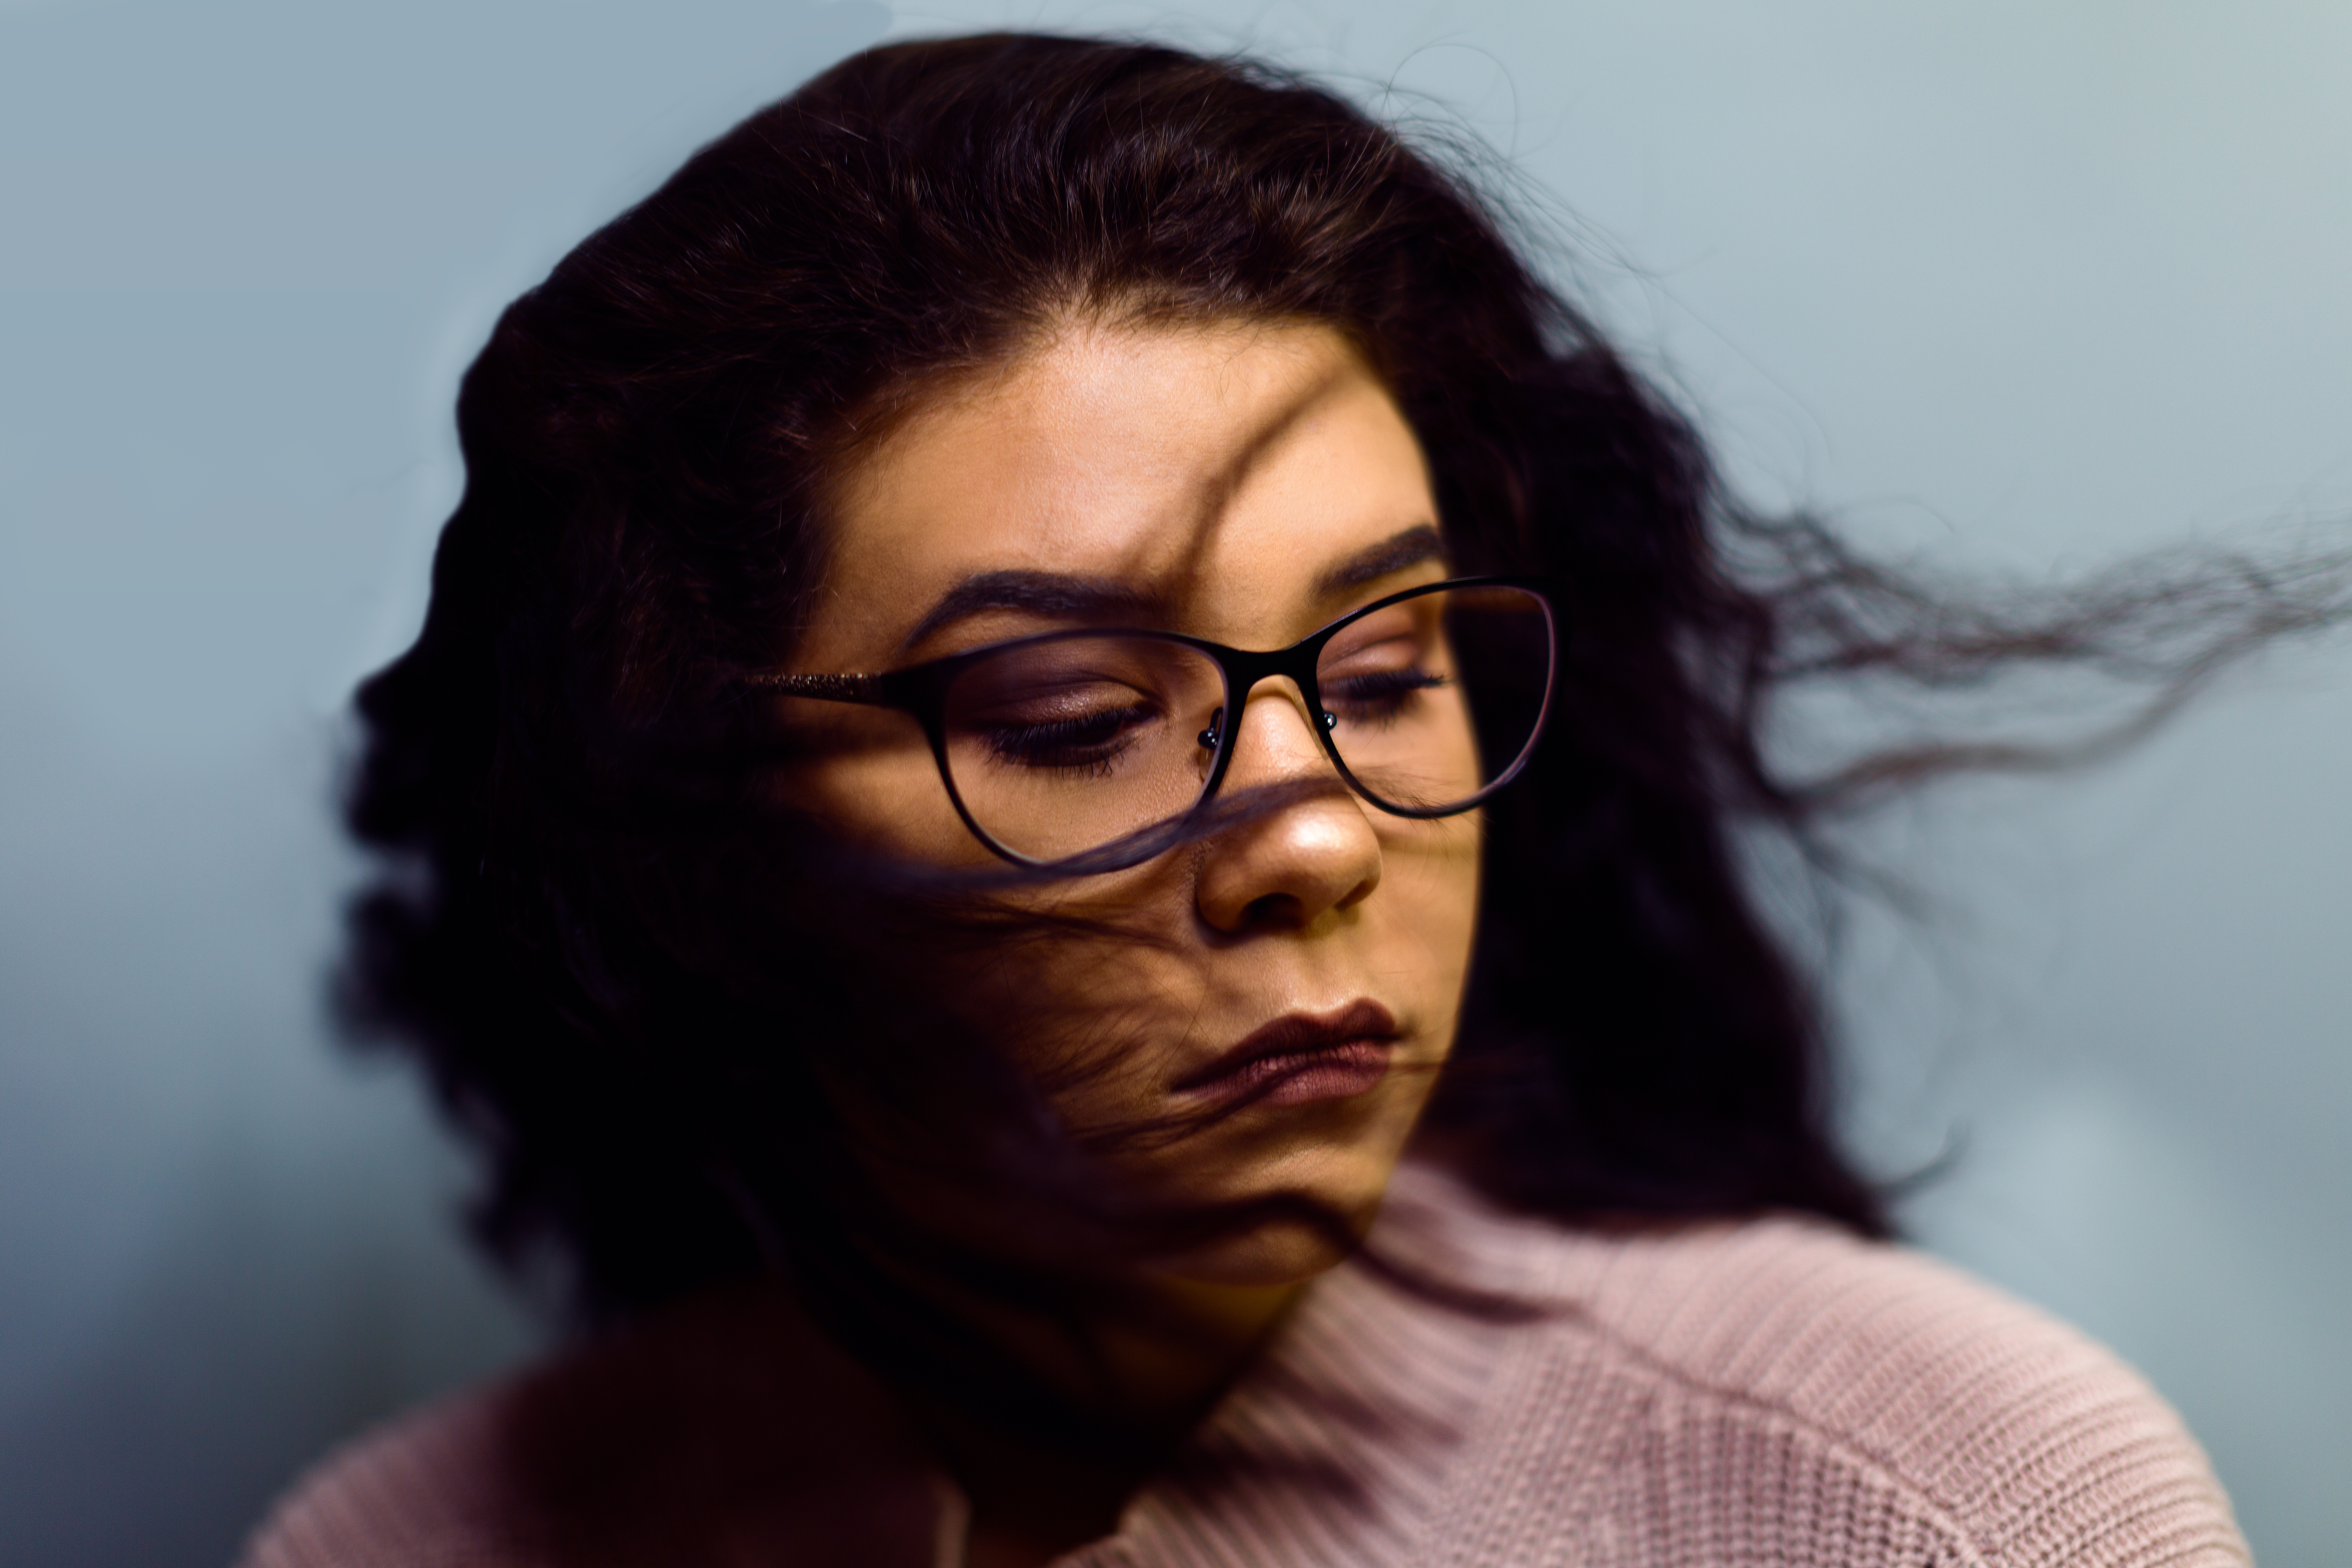
person, woman, hair, brunette, portrait, closeup, lady, hairstyle, smile, close up, face, nose, sunglasses, eye, glasses, head, eyewear, facial hair, vision care